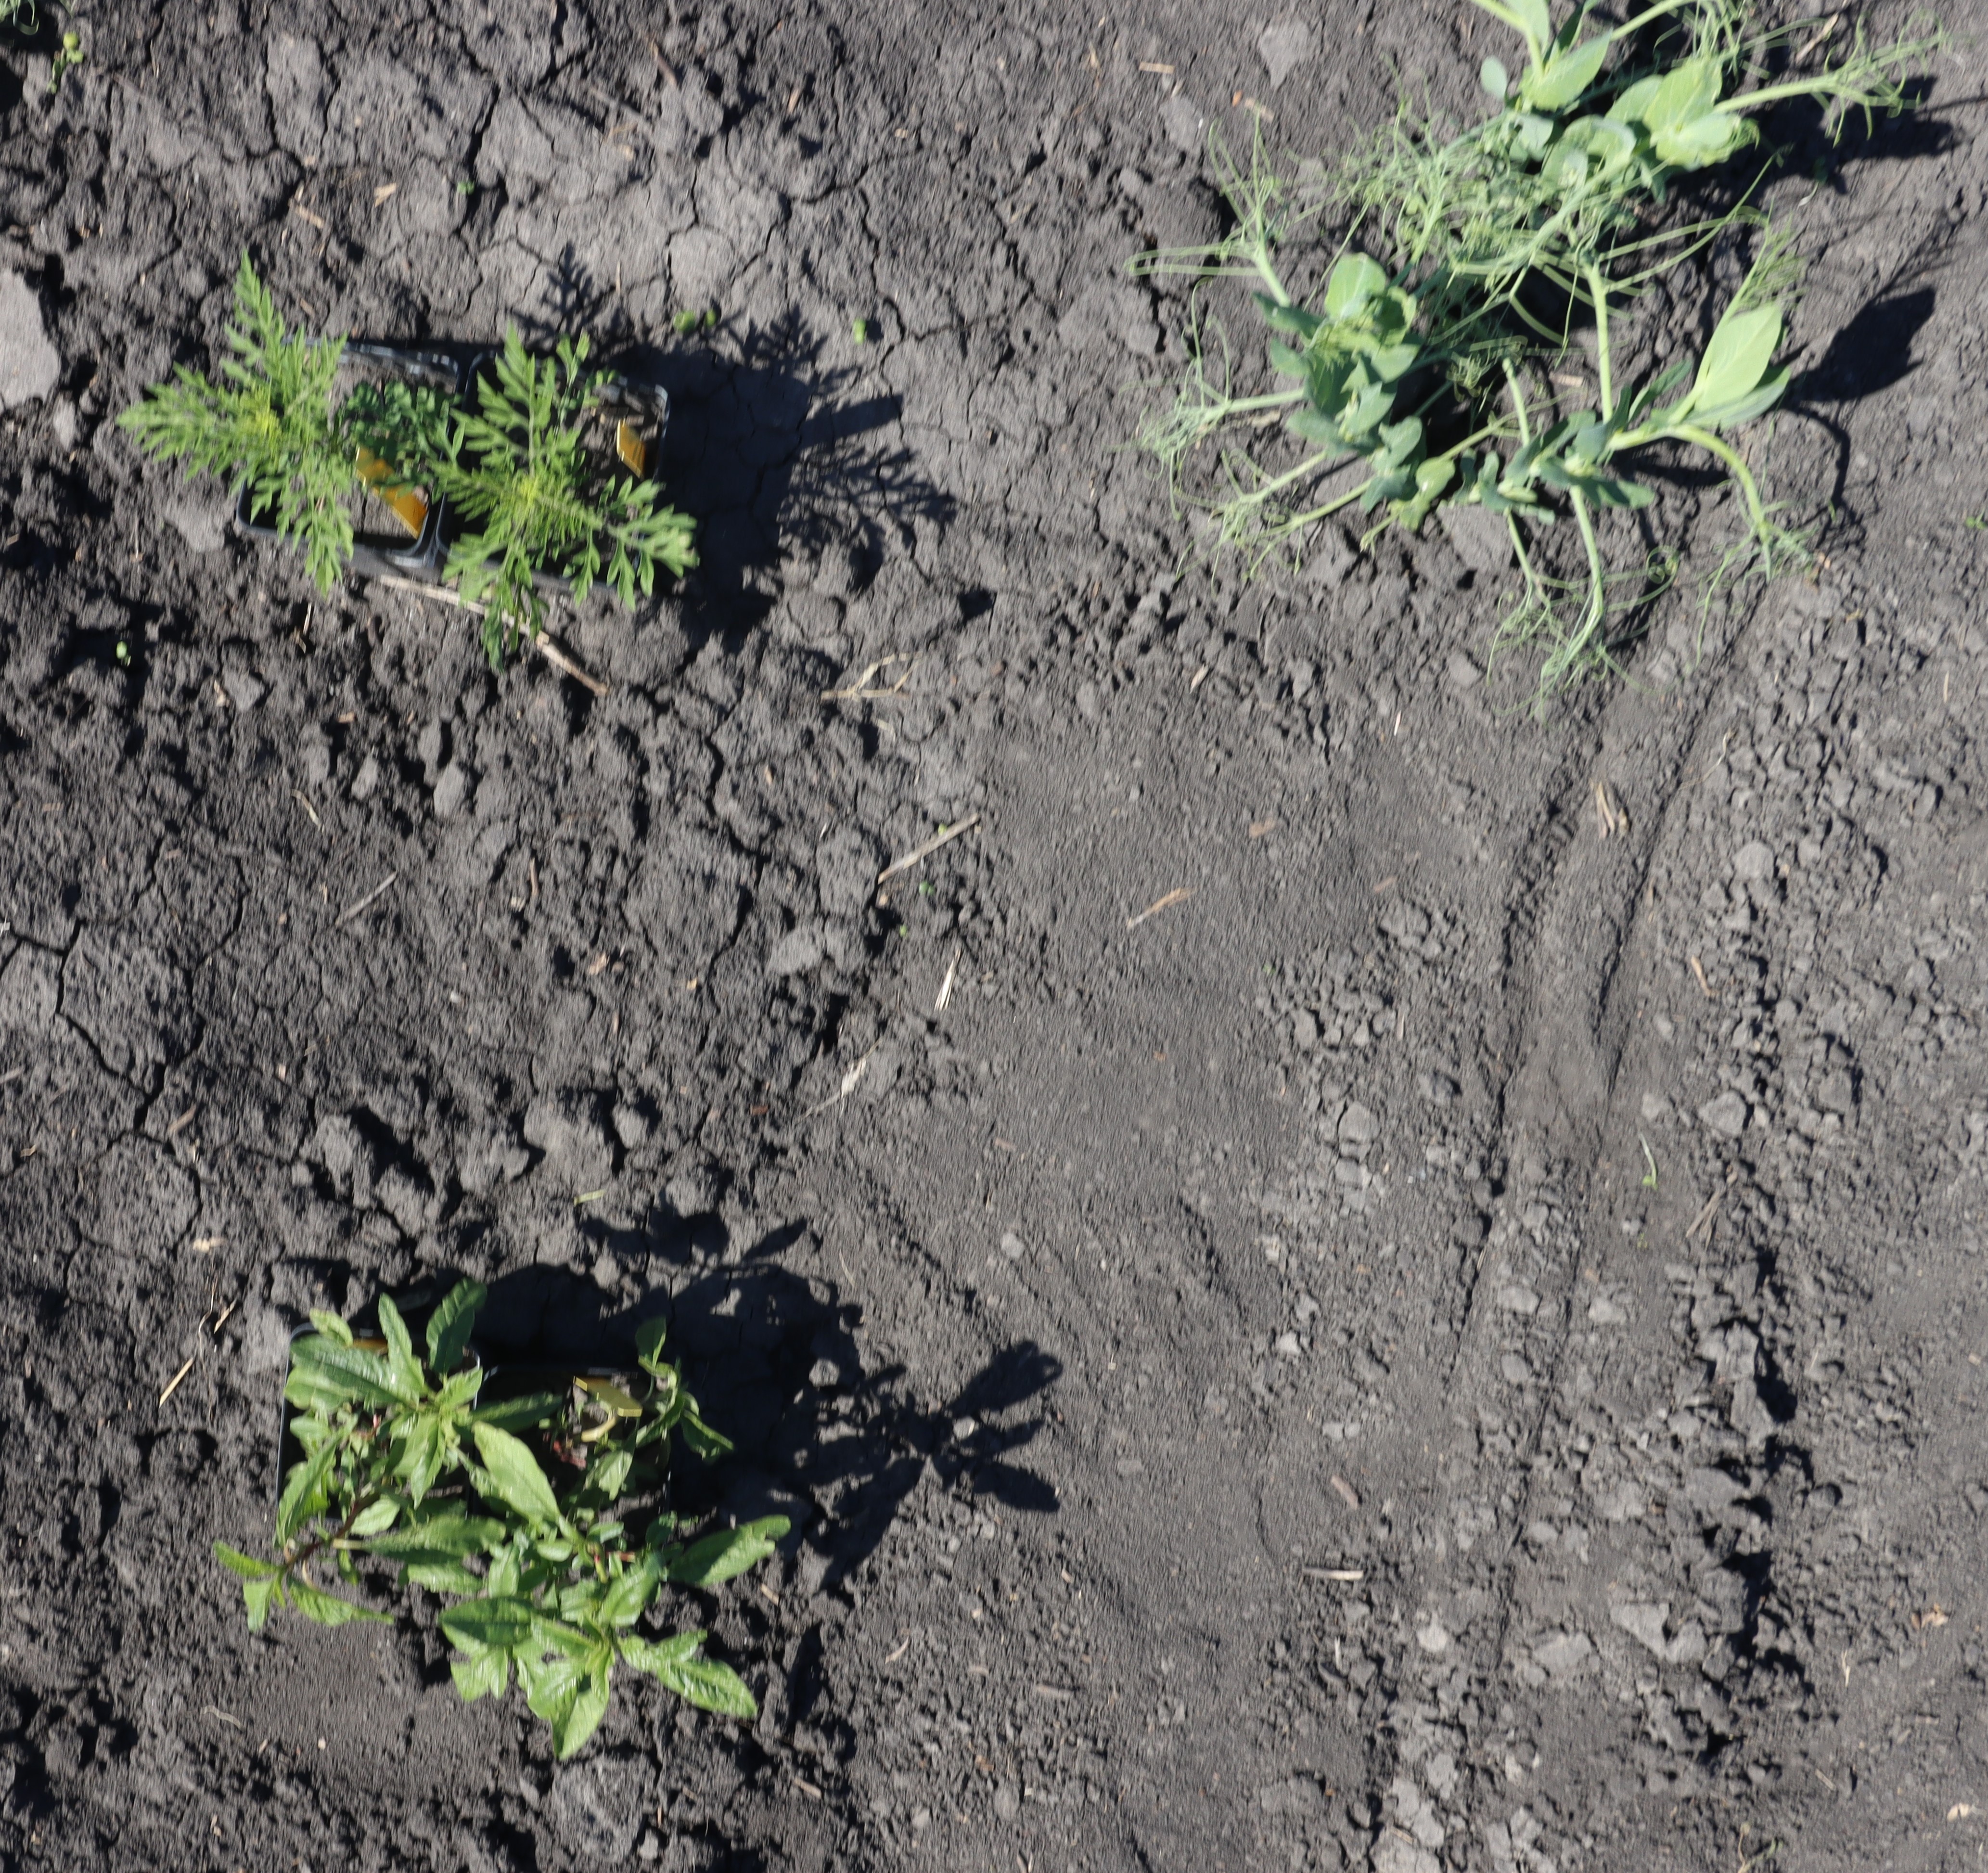
Crop: Field pea
Objects: Field Pea, Ragweed, Ragweed, Waterhemp, Waterhemp